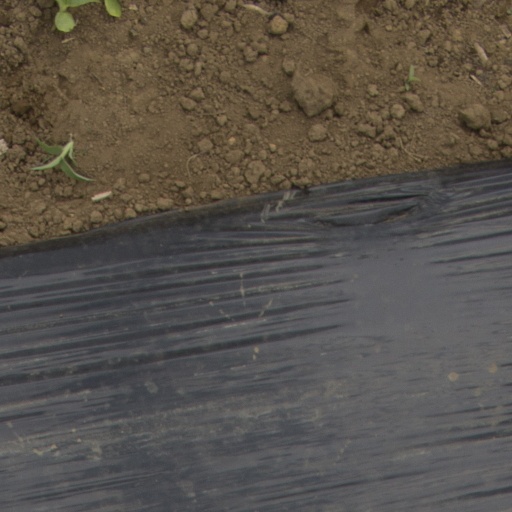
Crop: Jerusalem artichoke